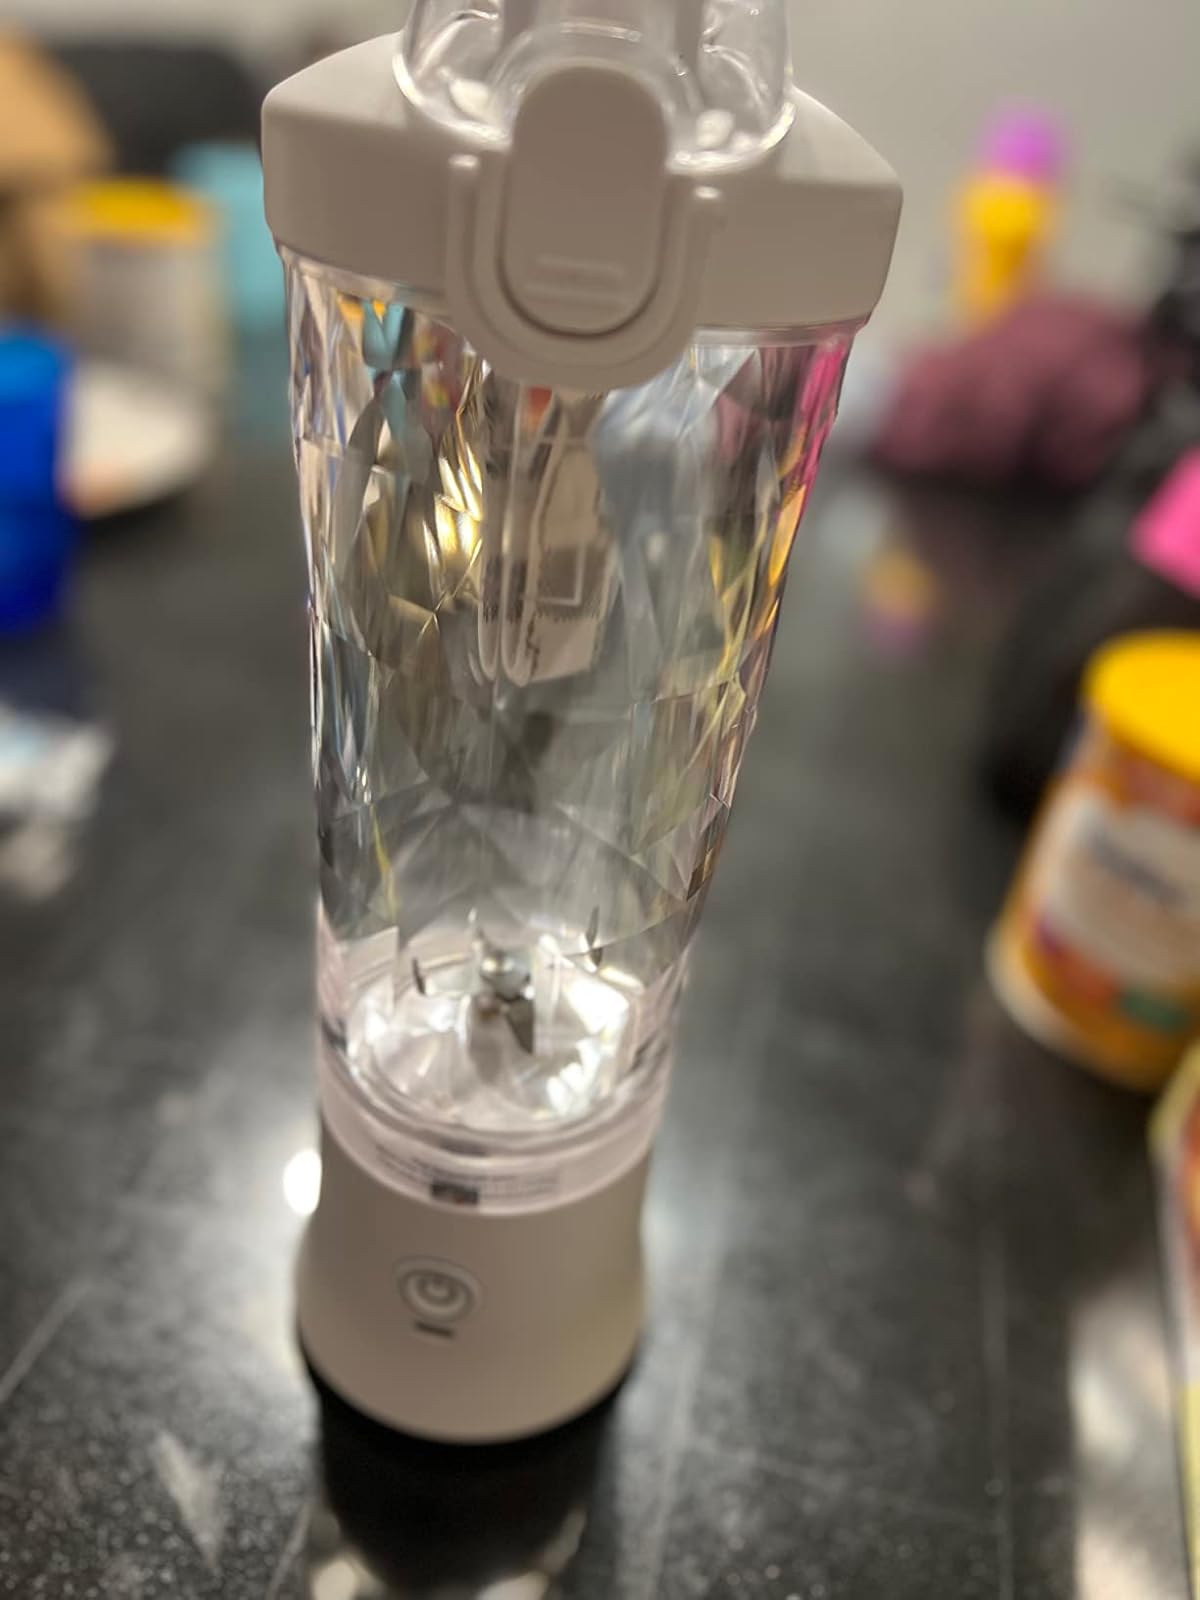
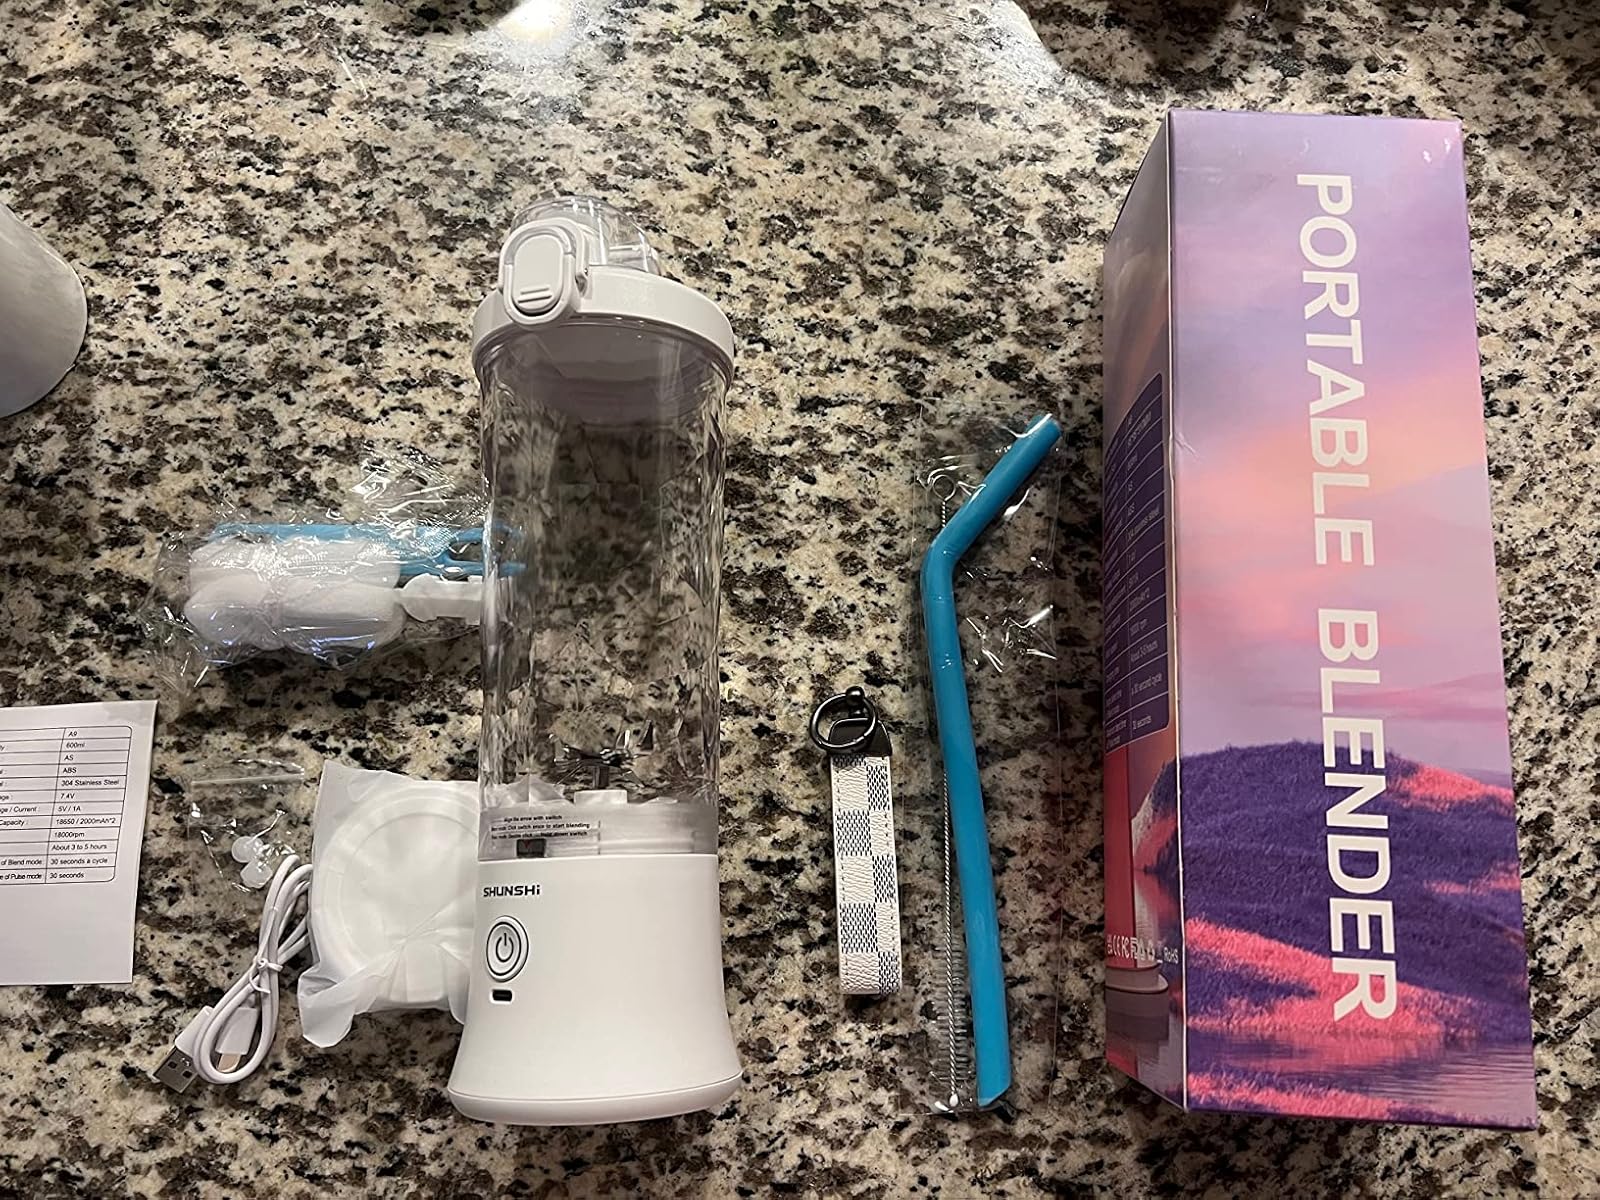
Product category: items_blender
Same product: yes